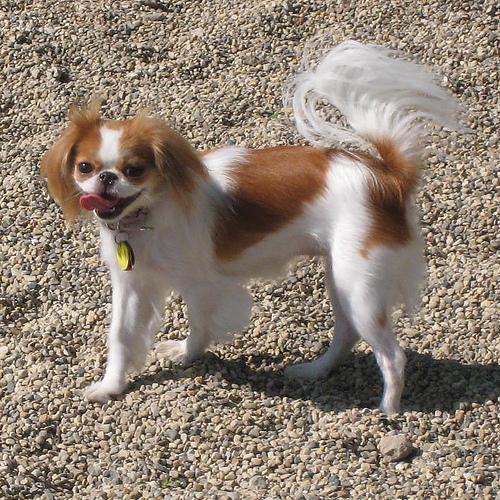
Breed: japanese chin